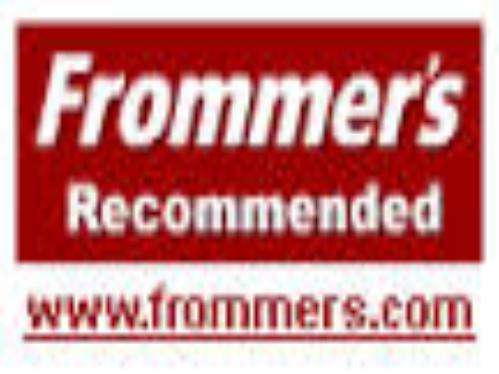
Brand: Frommer's
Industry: Necessities